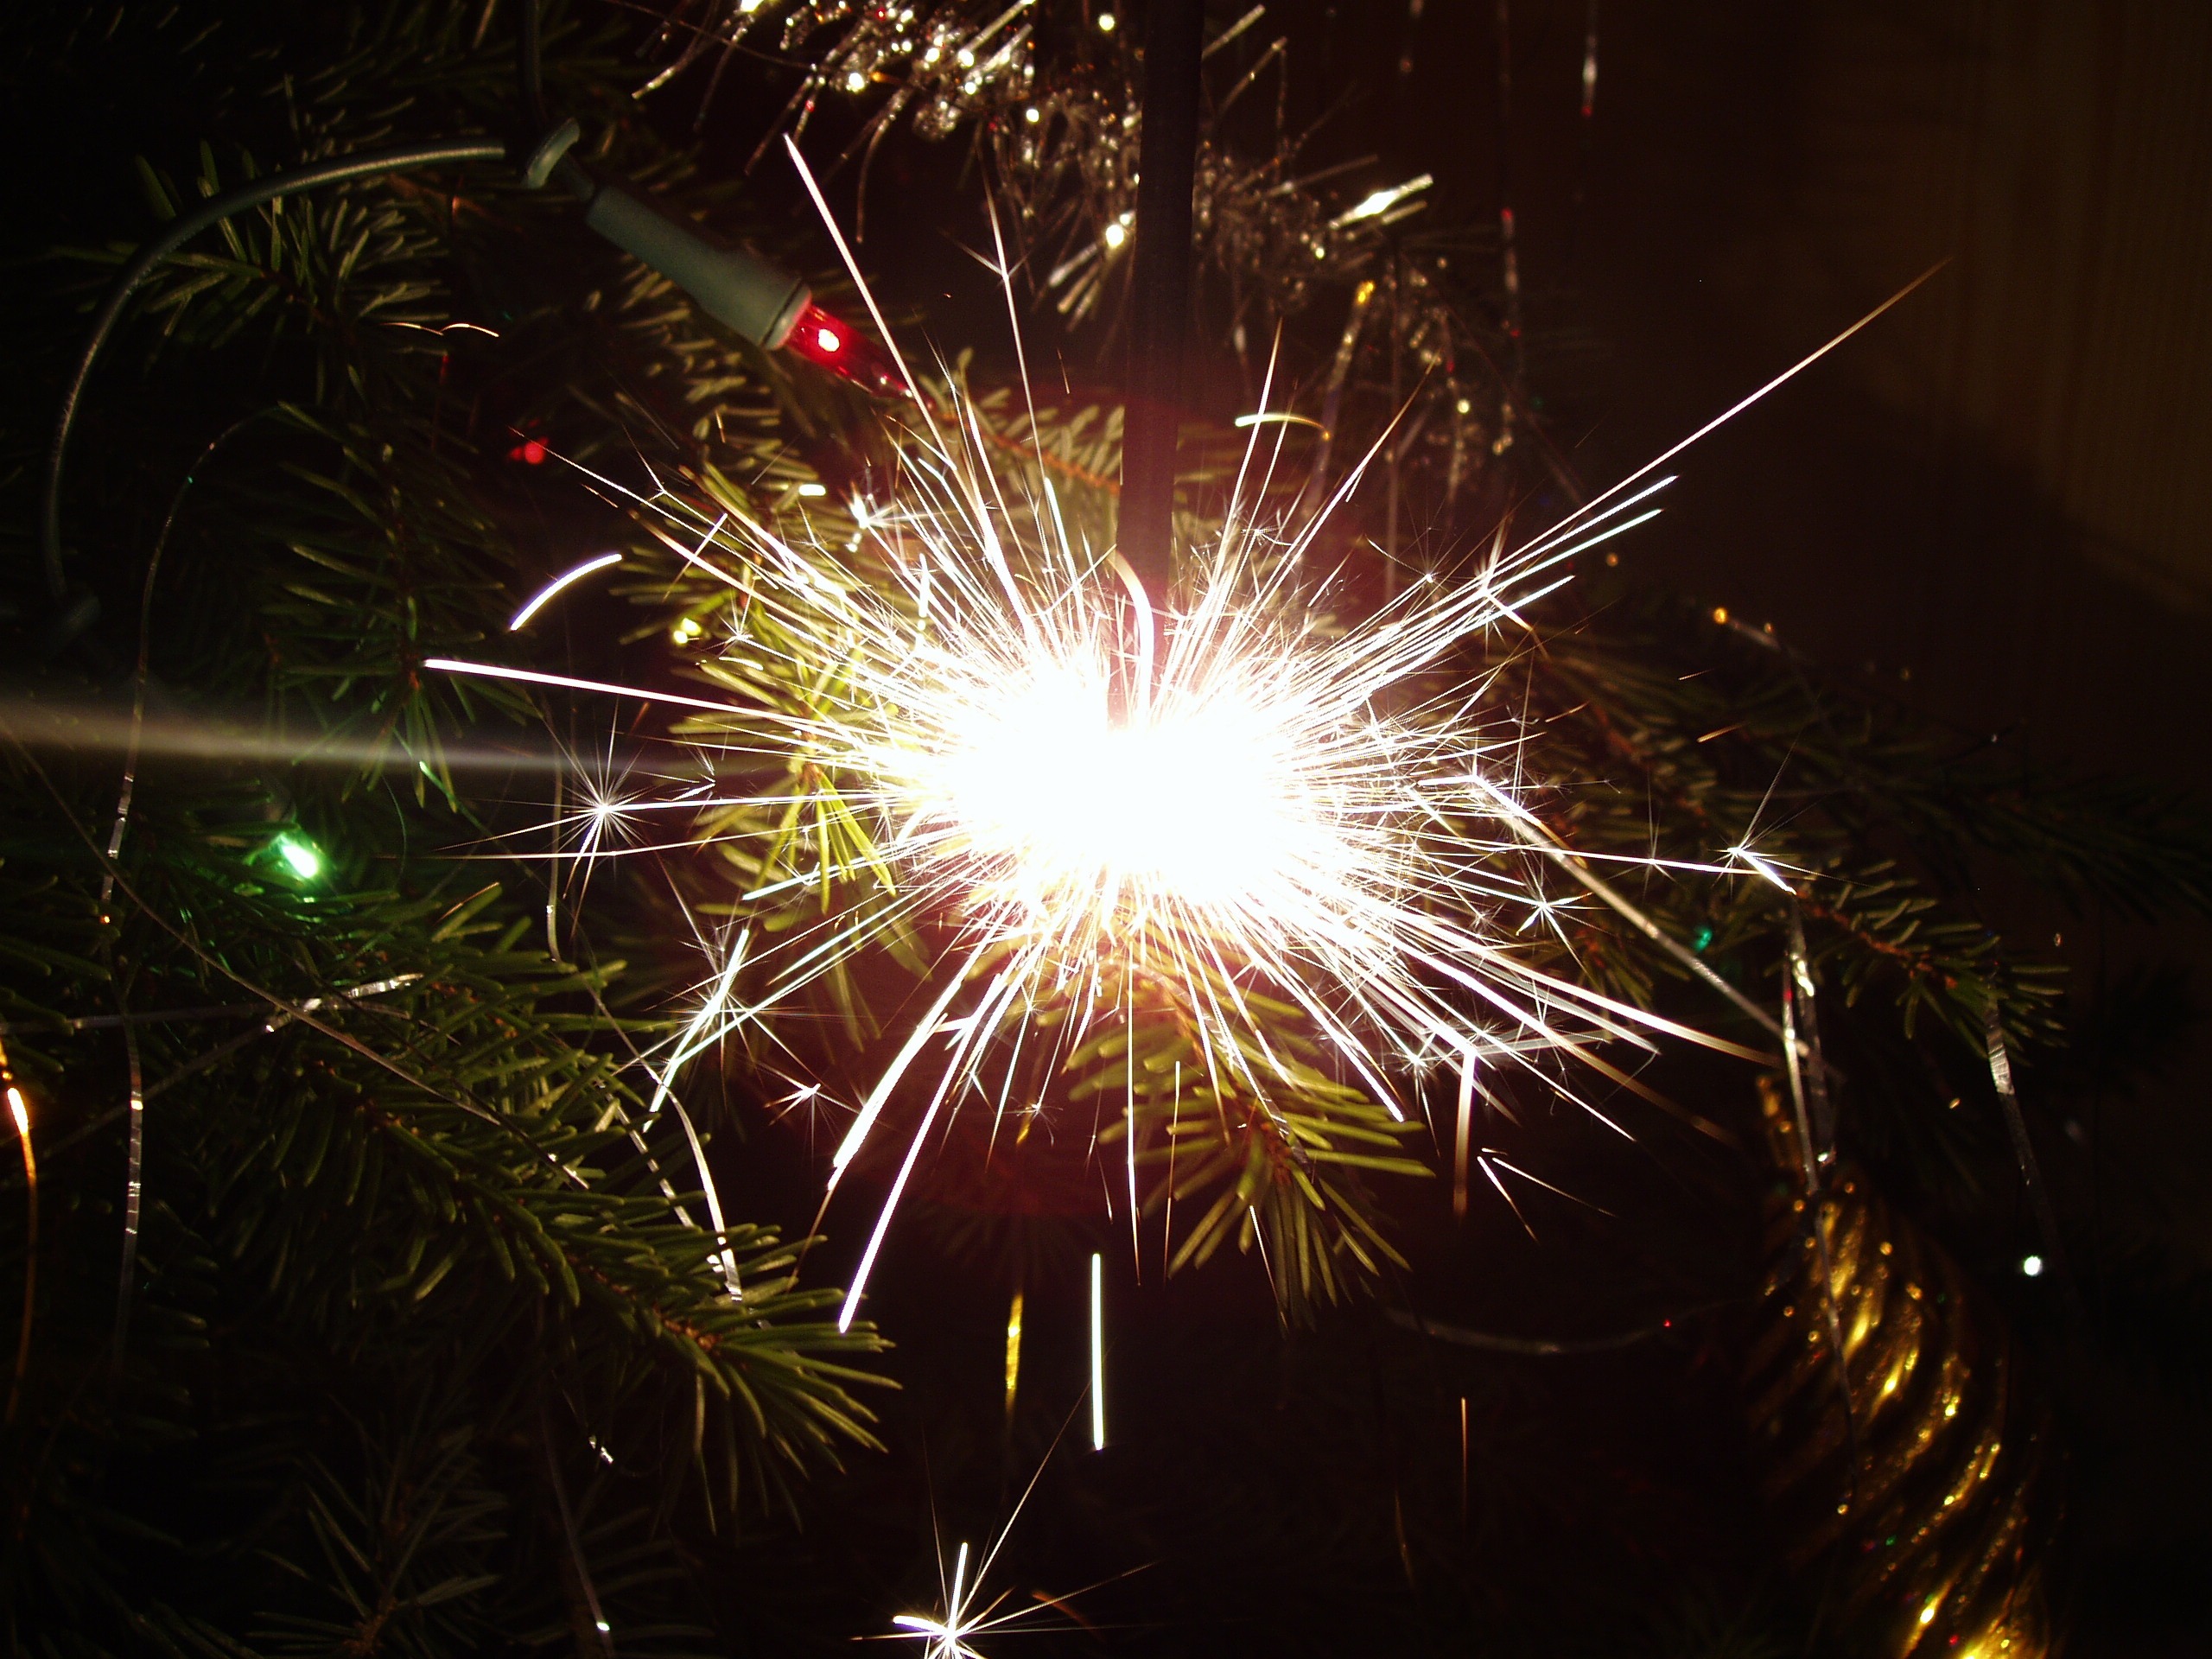
light, night, sparkler, spark, glow, new year, fireworks, event, new year's eve